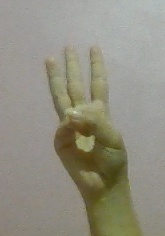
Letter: thaa